The Party Crashers

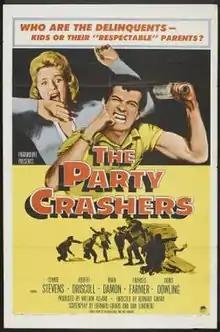
Theatrical release poster

The Party Crashers is a 1958 American drama film directed by Bernard Girard and written by Bernard Girard and Dan Lundberg. The film stars Mark Damon, Bobby Driscoll (in his last feature film role), Connie Stevens, Frances Farmer (in her last feature film role), Doris Dowling, and Gary Gray. The film was released in September 1958, by Paramount Pictures.